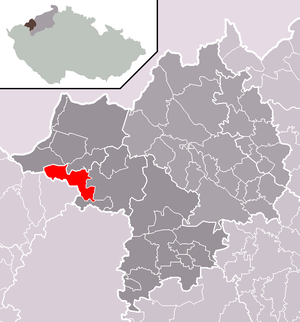
Perštejn est une commune du district de Chomutov, dans la région d'Ústí nad Labem, en République tchèque. Sa population s'élevait à 1 141 habitants en 2018.
Pesvice est une commune du district de Chomutov, dans la région d'Ústí nad Labem, en République tchèque. Sa population s'élevait à 142 habitants en 2018.